Islam in Tatarstan

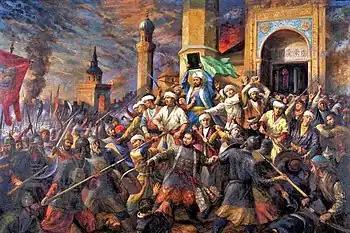
Qolsharif and his students defend their mosque during the Siege of Kazan.

The Khanate of Kazan was conquered by the troops of Tsar Ivan IV the Terrible in the 1550s, with Kazan being taken in 1552. Many of the inhabitants of Kazan were forcibly converted to Christianity while others were drowned or forced to leave Kazan. Cathedrals were built in Kazan; by 1593, mosques in the area were destroyed, and the Russian government forbade their construction. This prohibition remained in place until Catherine the Great lifted it in the 18th century. The first mosque to be rebuilt under Catherine's auspices began construction in 1766 and was completed four years later.